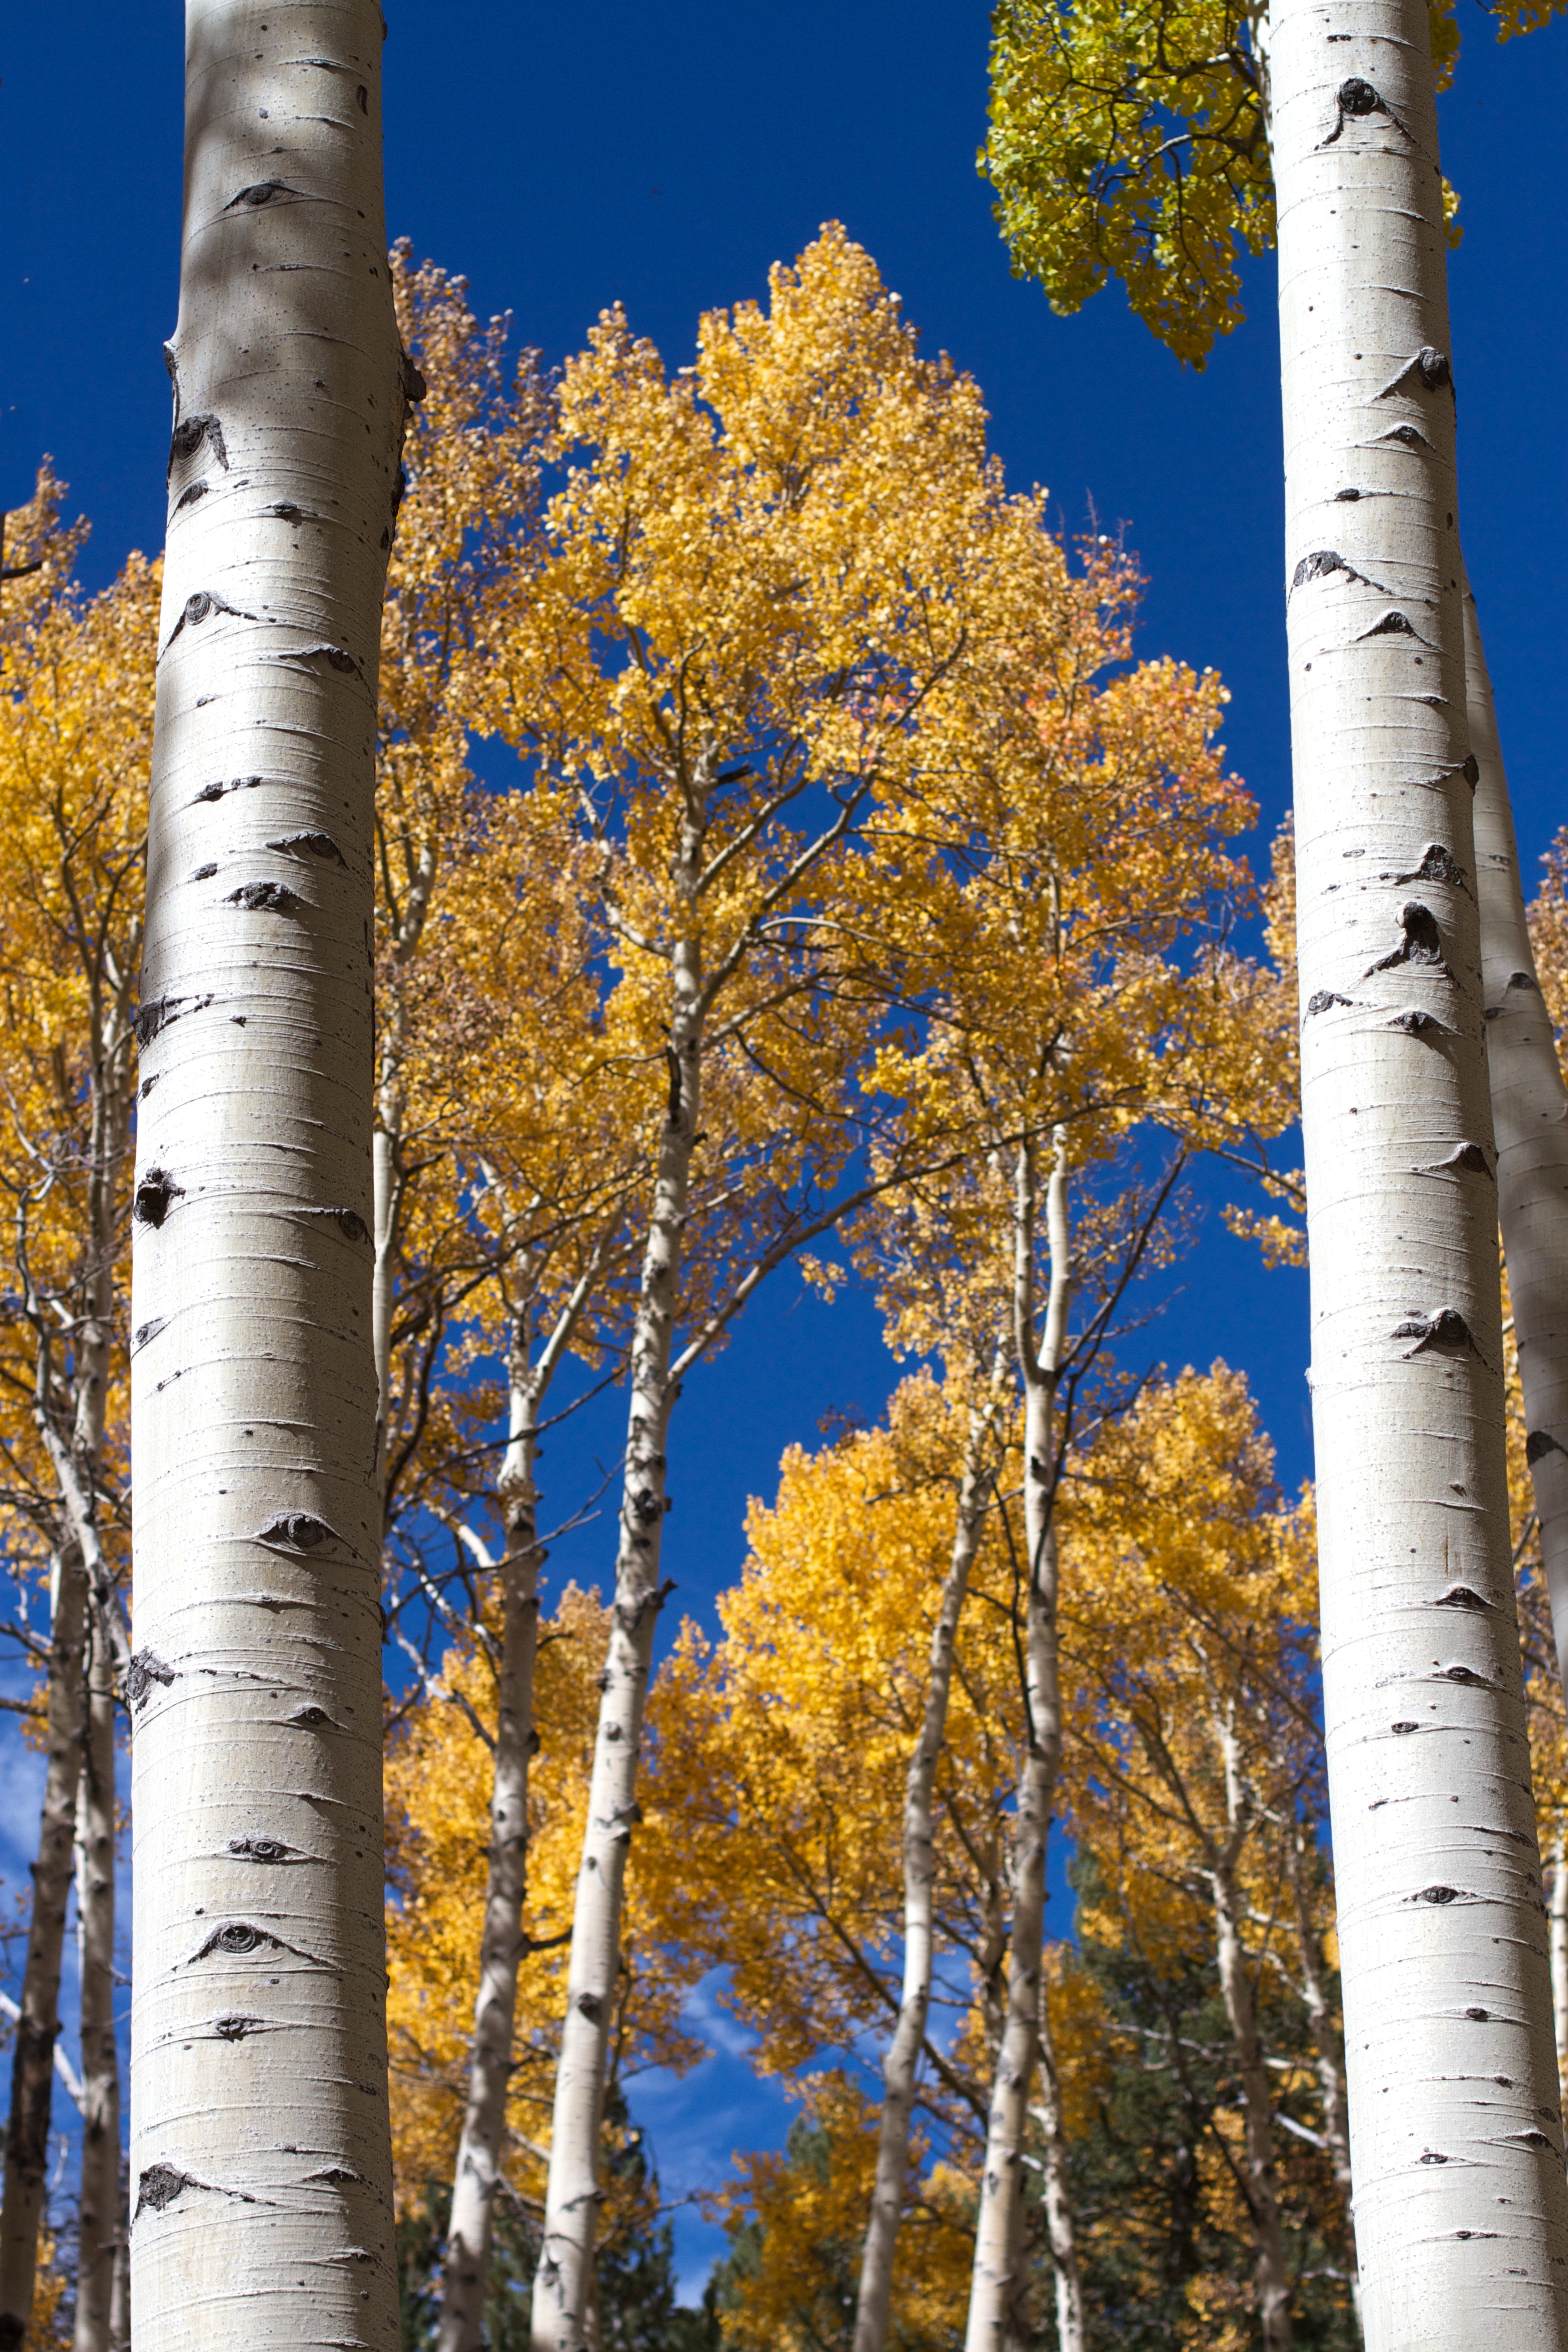
tree, branch, winter, plant, leaf, flower, birch, autumn, season, grove, aspen, flowering plant, woody plant, land plant